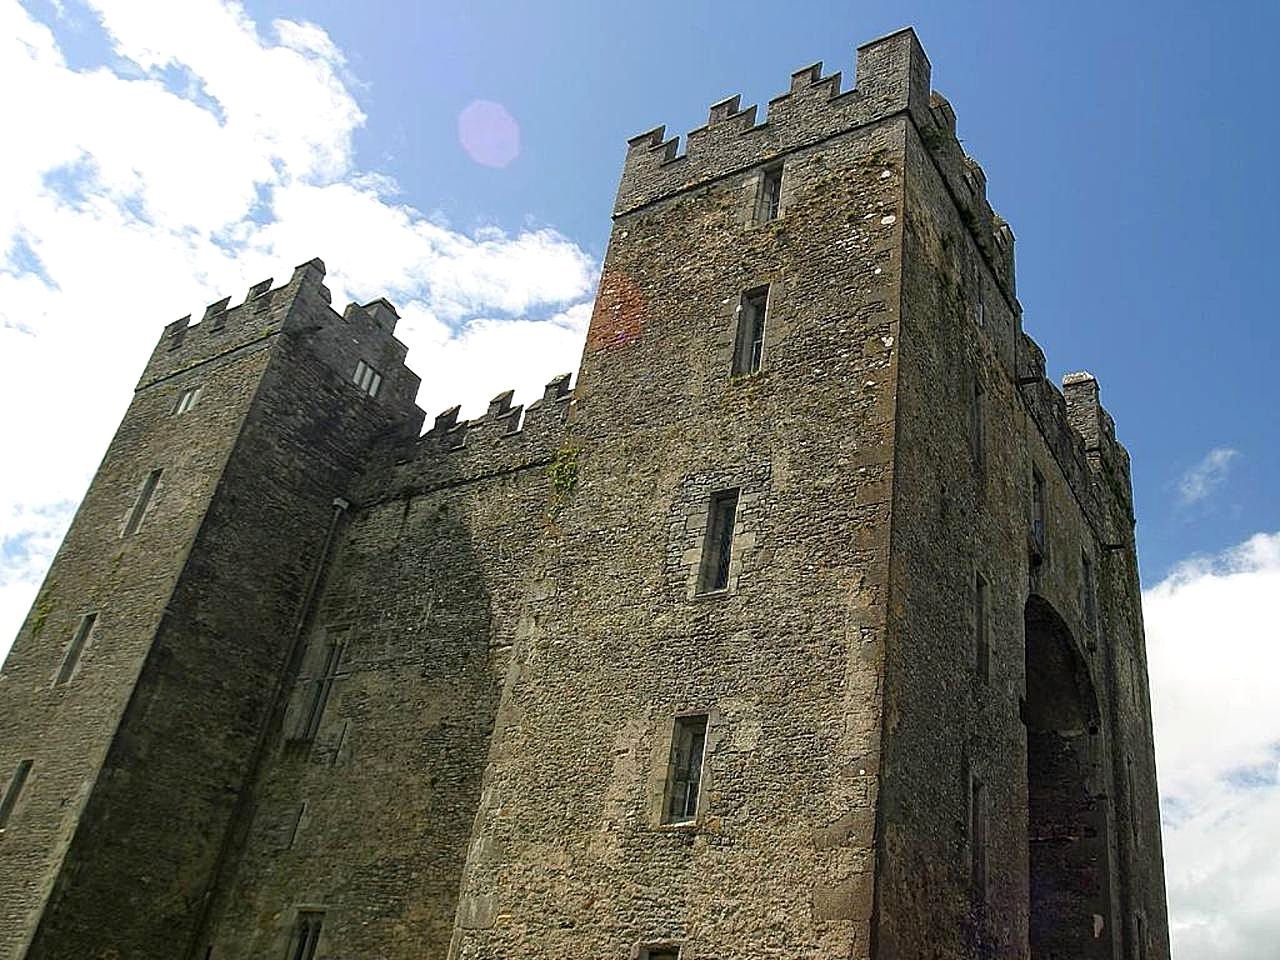
architecture, building, tower, castle, church, chapel, place of worship, bell tower, medieval architecture, monastery, abbey, castles, middle ages, historic site, spanish missions in california, bunratty